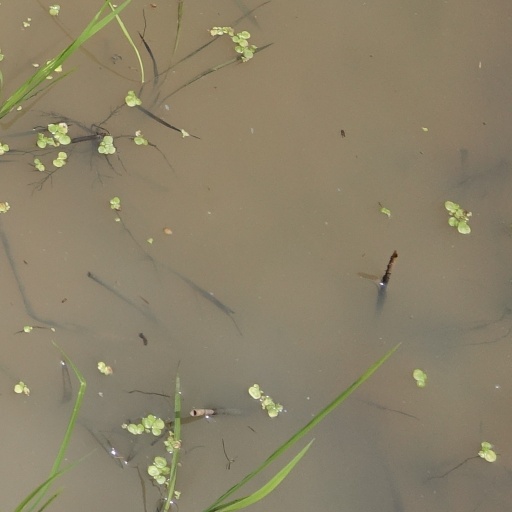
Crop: rice